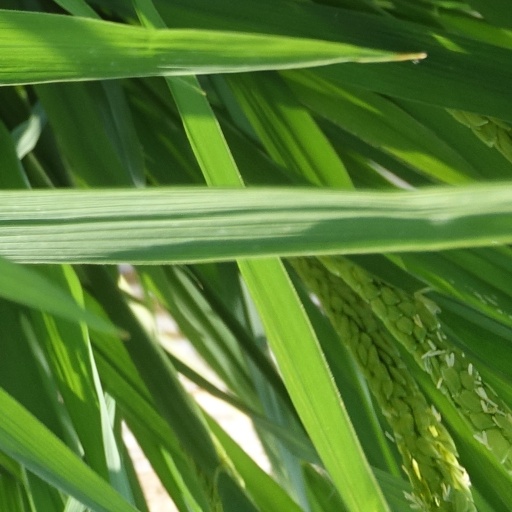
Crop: rice